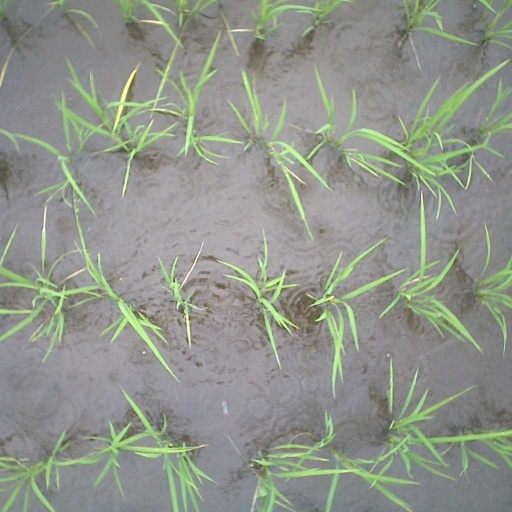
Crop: rice